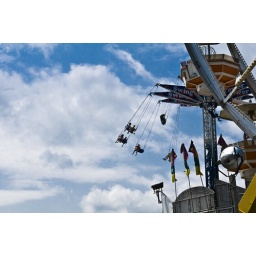
Fun in the blue sky